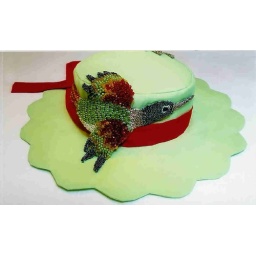
Original design girl's hat with beaded bird deocration wrapped around crown.